Cavanaugh Bridge

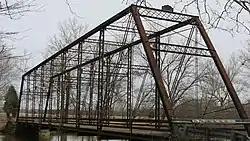
Cavanaugh Bridge, March 2011

Cavanaugh Bridge, also known as Jackson County Bridge #195, is a historic Pratt through truss bridge located in Driftwood Township, Jackson County, Indiana.